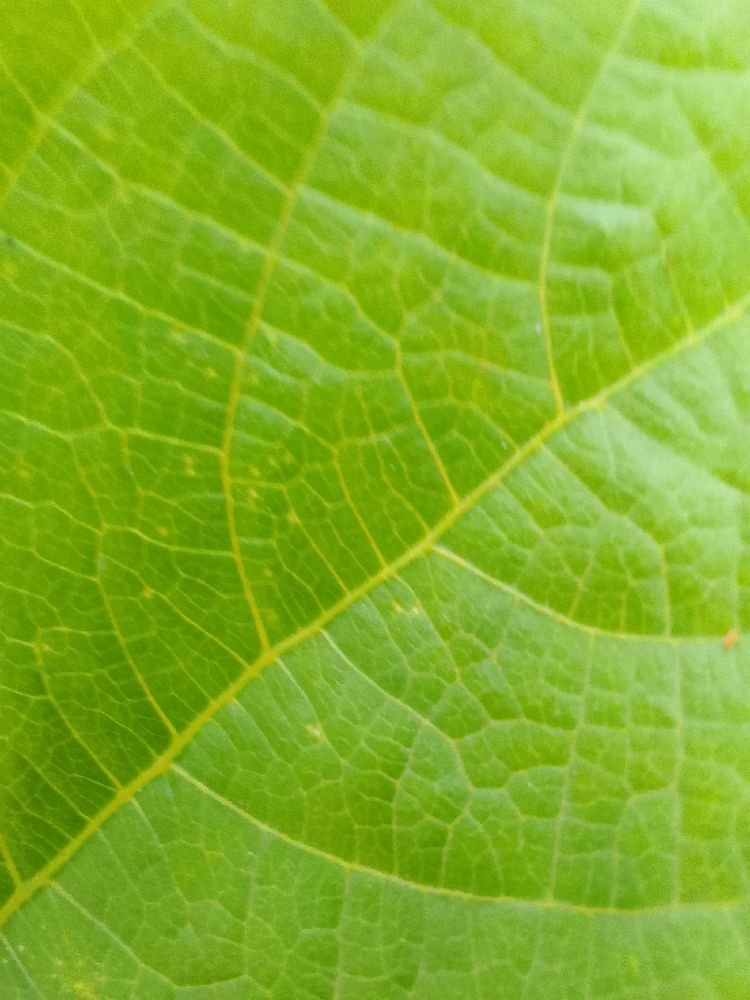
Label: healthy